New York State Route 283

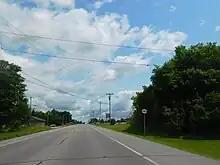
NY 283 eastbound in Le Ray

The part of Pearl Street outside the Watertown city limits was originally maintained by Jefferson County as part of CR 52, which continued east from NY 342 on Pearl Street Road and Gray Street to an intersection with NY 3 in the hamlet of Felts Mills. On August 1, 1979, ownership and maintenance of CR 52 was transferred from the county to the state of New York as part of a highway maintenance swap between the two levels of government. The new state highway was designated NY 283 in the 1980s. The designation also continued west into Watertown along city-maintained portions of Pearl and Factory streets to Mill Street. By 1993, maintenance of Pearl Street within Fort Drum was turned over to the military reservation. NY 283 was truncated to end at NY 342 at the western limits of the post while the piece of Pearl Street between the Fort Drum limits and Felts Mills was redesignated as NY 971V, an unsigned reference route in length.